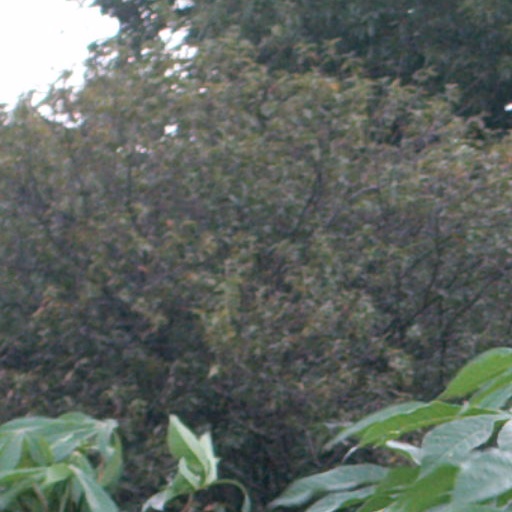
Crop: cassava